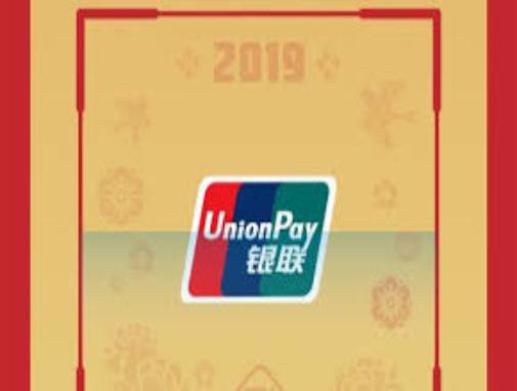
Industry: Others